Anti-personnel mine

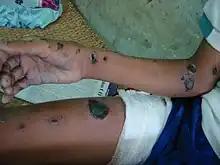
Vietnamese child shows injuries caused by a land mine explosion.

When a person steps on a blast mine and activates it, the mine's main charge detonates, creating a blast shock wave consisting of hot gases travelling at extremely high velocity. The shock wave sends a huge compressive force upwards, ejecting the mine casing and any soil covering the mine along with it. When the blast wave hits the surface, it quickly transfers the force into the subject's footwear and foot. This results in a massive compression force being applied. In most cases, the victim's foot is blown off by the blast wave.